Bharaate

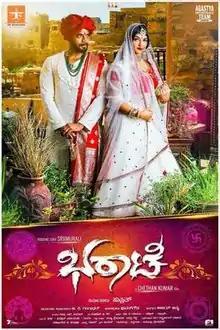
Theatrical poster

Bharaate is a 2019 Indian Kannada-language action drama film written and directed by Chethan Kumar. The film is produced by Suprith under the Sri Jagadguru Movies banner and presented by Sriimurali under Aagastya Enterprises. It features Sriimurali in a dual role, alongside Sreeleela. The supporting cast includes Tara, Rangayana Raghu, Suman, P. Sai Kumar, P. Ravi Shankar, Ayyappa P. Sharma, Sharath Lohitashwa, All Ok and Sadhu Kokila. The score and soundtrack were composed by Arjun Janya, while cinematography and editing were handled by Girish R. Gowda and Deepu S. Kumar.